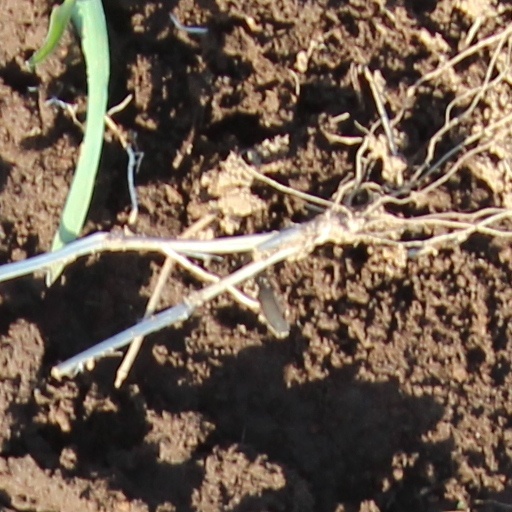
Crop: wheat